Shubenacadie, Nova Scotia

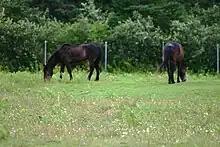
Sable Island horses at the Shubenacadie Wildlife Park

Shubenacadie is connected to the Minas Basin by the Shubenacadie River which experiences a tidal bore on each incoming high tide; this area of Nova Scotia is recognized for having the world's highest tides. There are several companies in nearby Maitland where individuals can hire boats and guides to travel the tidal bore up the Shubenacadie River during the summer months.